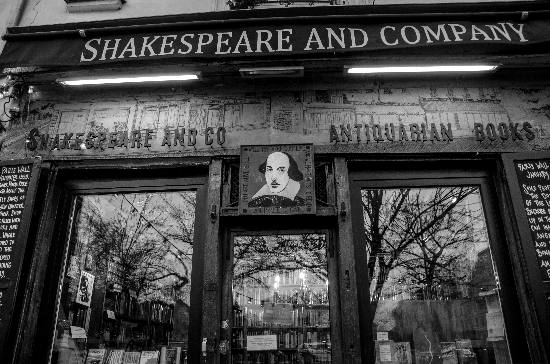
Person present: Yes